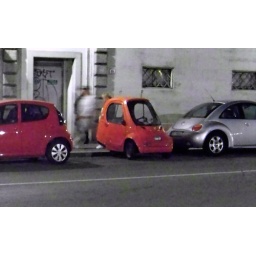
Tiny three-wheeled red car parked sideways on a street in Florence (Firenze), Italy in October 2010.